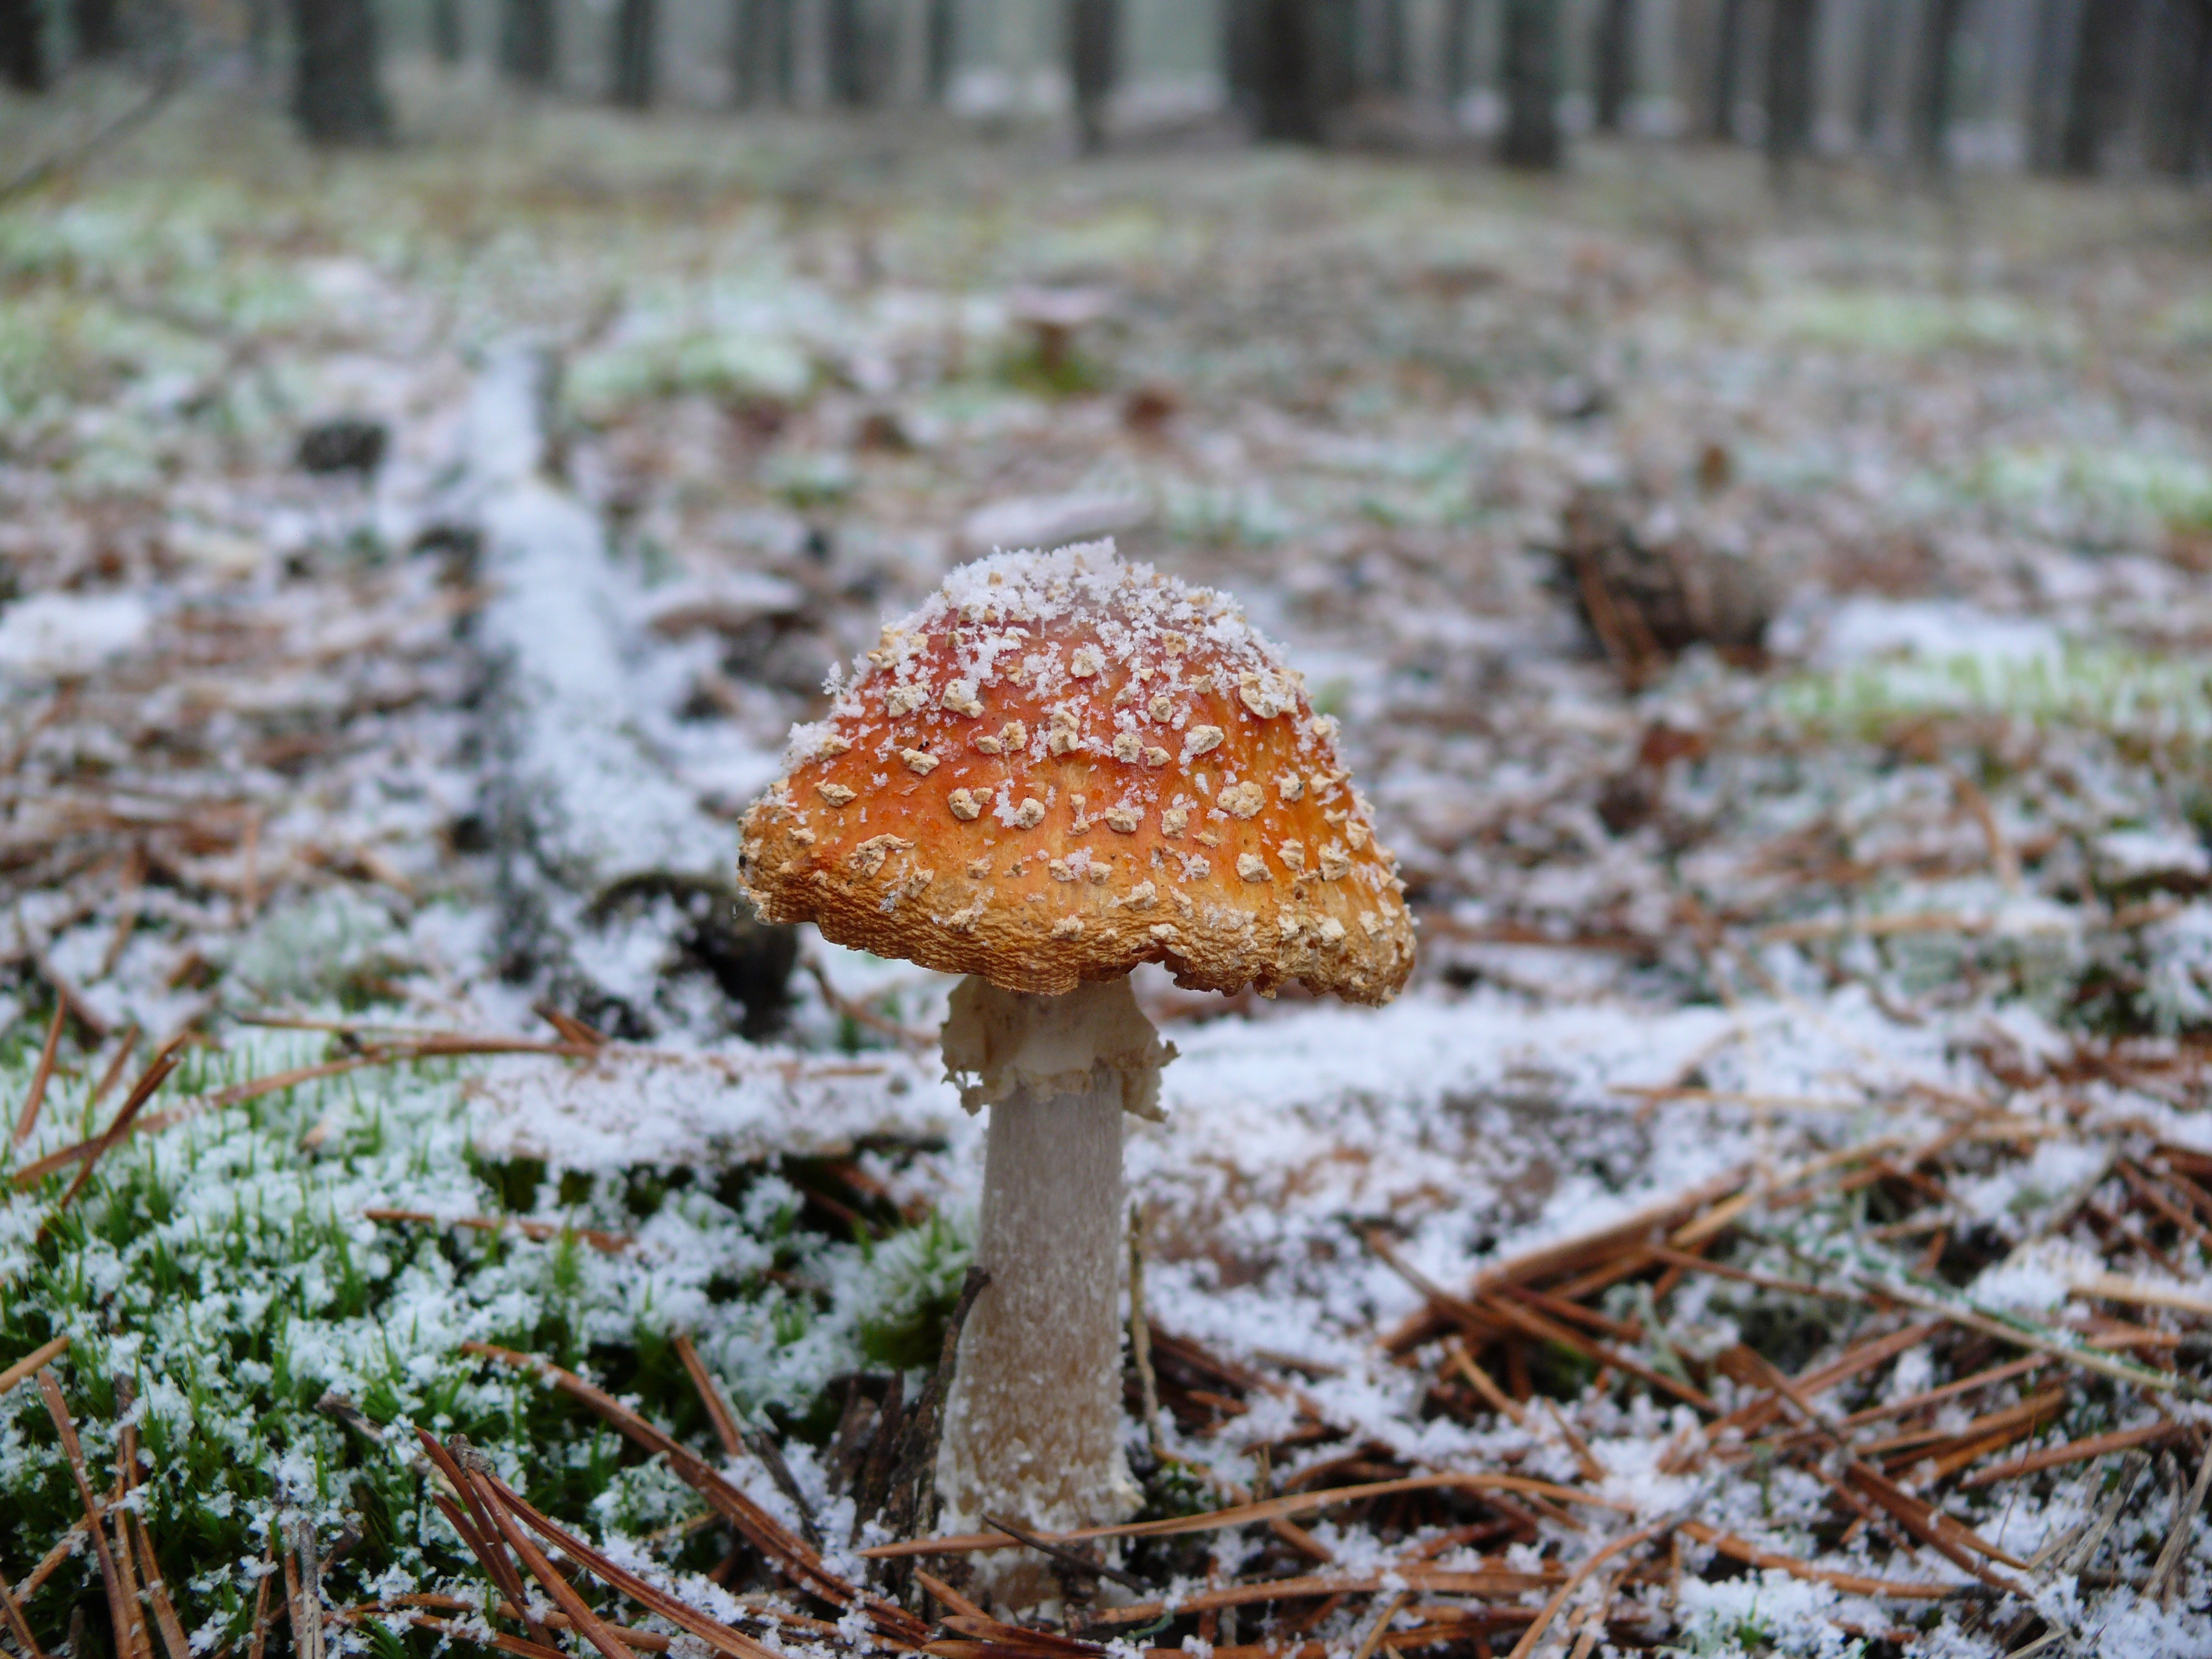
tree, nature, forest, winter, leaf, frost, autumn, weather, soil, mushroom, season, fauna, fungus, amanita, woodland, medicinal mushroom, penny bun